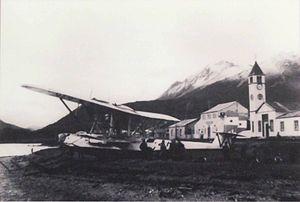
Ushuaïa ou Ushuaia est la capitale de la province de Terre de Feu, Antarctique et Îles de l'Atlantique Sud, la plus méridionale de l'Argentine. Située dans le sud de la grande île de la Terre de Feu en bordure de la baie éponyme, à proximité du canal Beagle et au sud-ouest de la province, dans le département d'Ushuaïa, la ville est considérée comme étant la plus australe du monde.